2009–10 Croatian presidential election

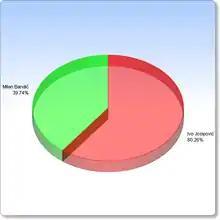
Results of the second round

The first round of the election saw the lowest turnout for any Croatian presidential election ever, so many political pundits at the beginning of the runoff campaign predicted an even lower turnout for the second round. However, as the campaign started to become more heated and the electoral body more divided, it was evident the runoff election would have a greater turnout than the first round. The increase in turnout was 277,661 people, of which 268,166 cast valid votes. Overall, 50.13% of citizens who are eligible to vote fulfilled their public right. That's a little more than 6 percentage points higher turnout than the first round and on pair with five years ago, but 10 percentage points less than 10 years ago and the lowest turnout for a runoff presidential election ever.